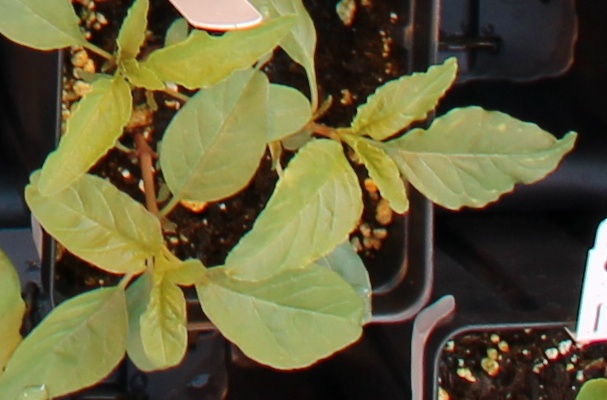
Label: Waterhemp